Feliks Nowowiejski

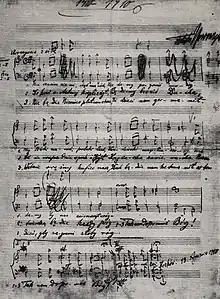
Manuscript of "Rota"

After a severe stroke in December 1941, Nowowiejski ended his musical productivity. After a return to Poznań in 1945, he died on 15 January 1946. His memorial grave is located at St. Adalbert's Church in Poznań.